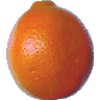
Label: Tangelo 1